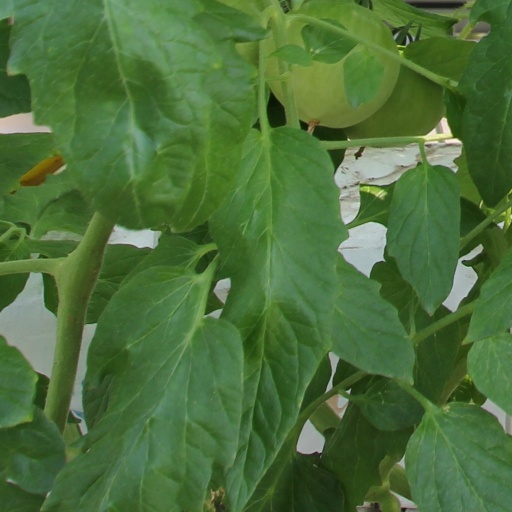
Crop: tomato